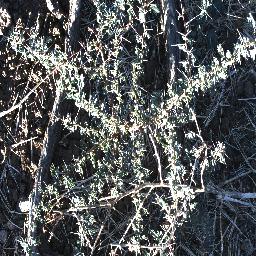
Label: prickly_acacia